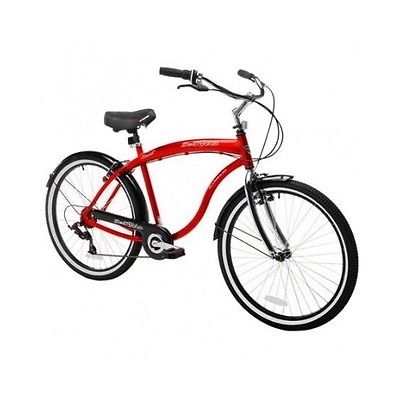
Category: bicycle